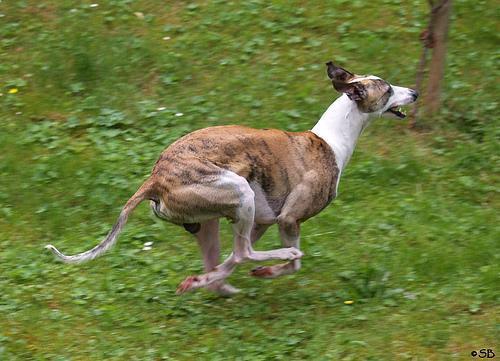
whippet